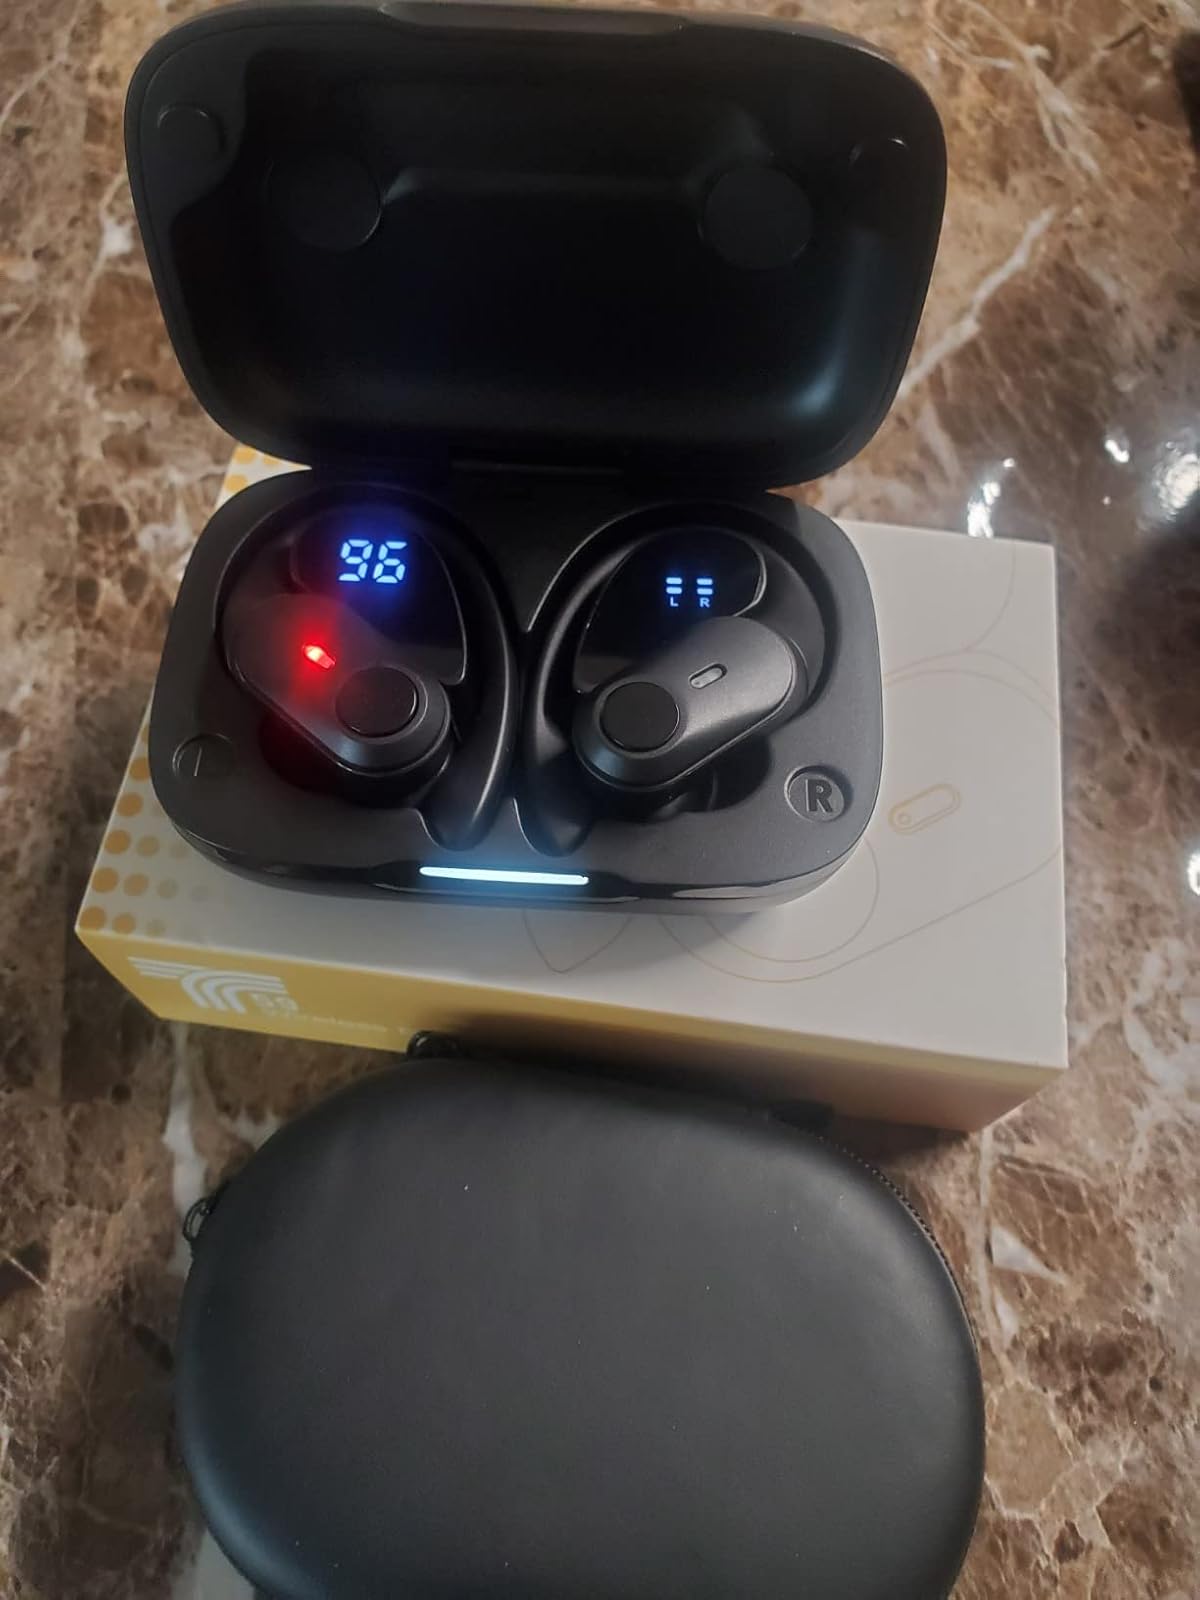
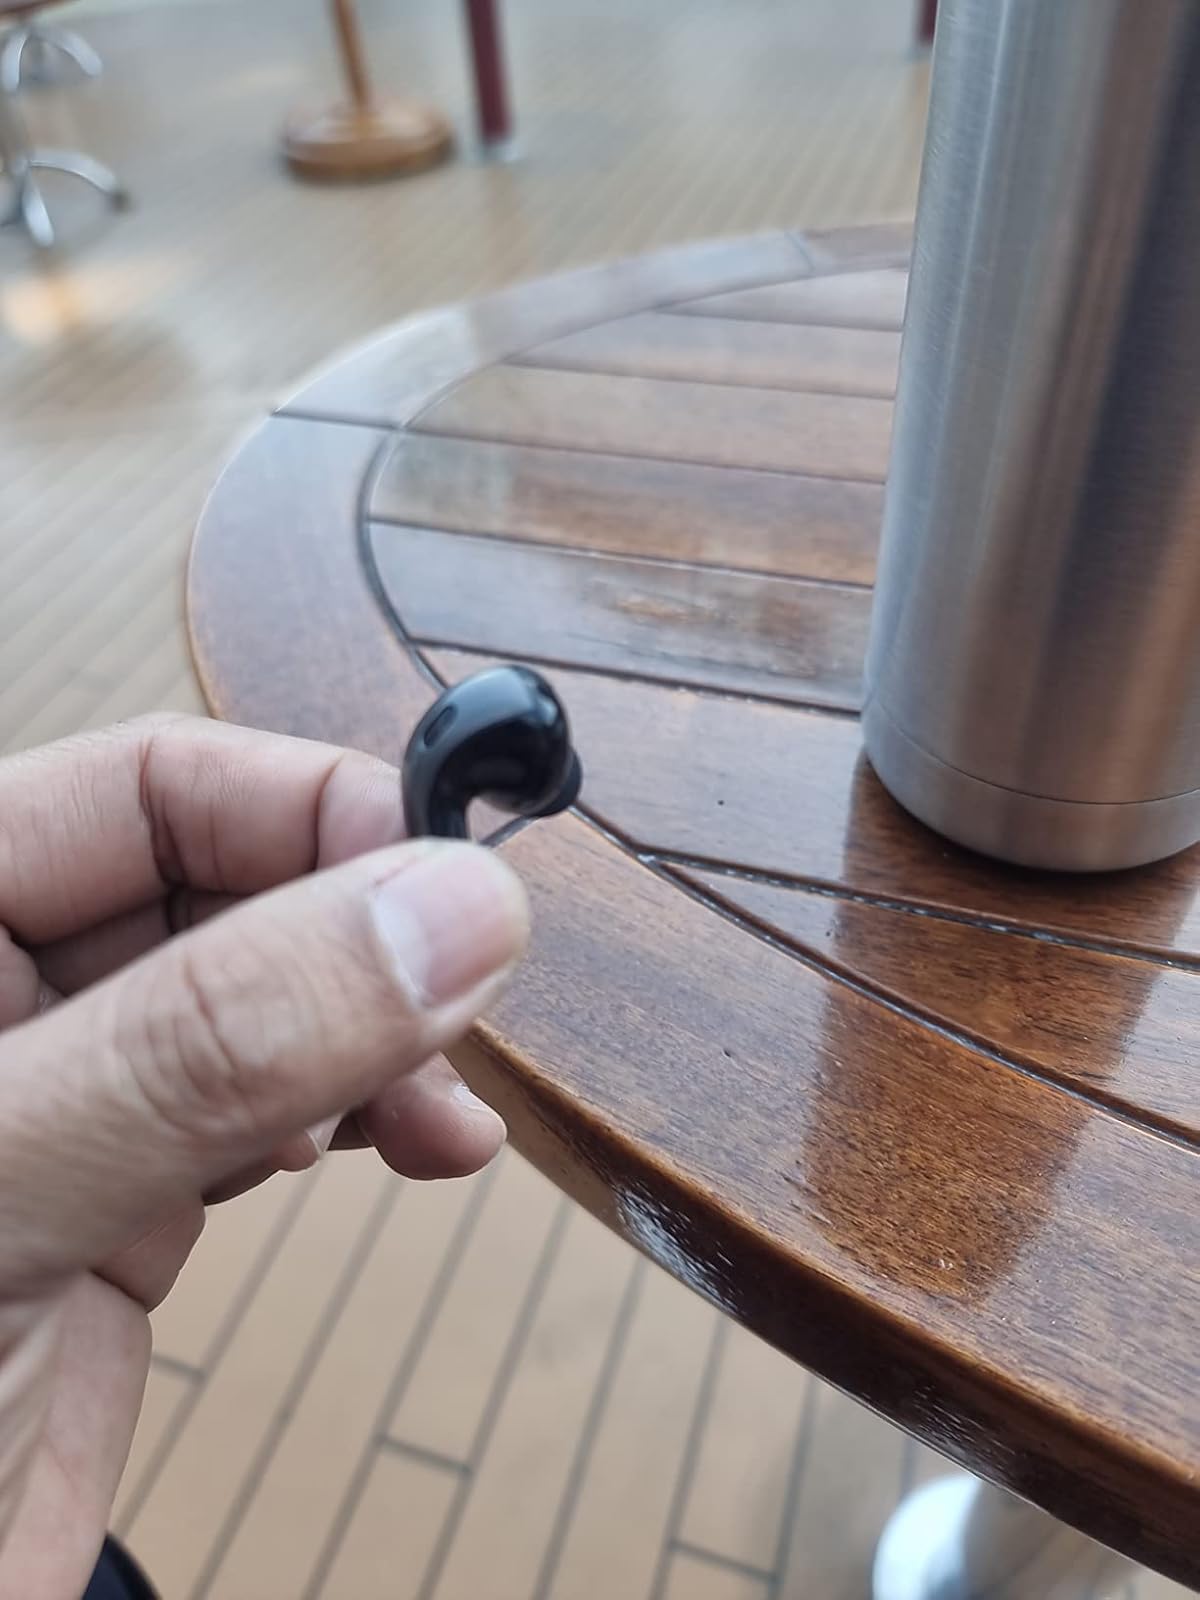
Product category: earbuds
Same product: no